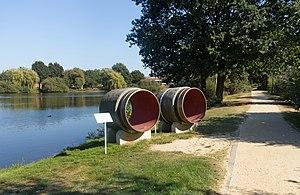
Twist est une municipalité allemande du land de Basse-Saxe et l'arrondissement du Pays de l'Ems. En 2014, elle comptait 9 499 habitants.